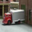
Label: truck